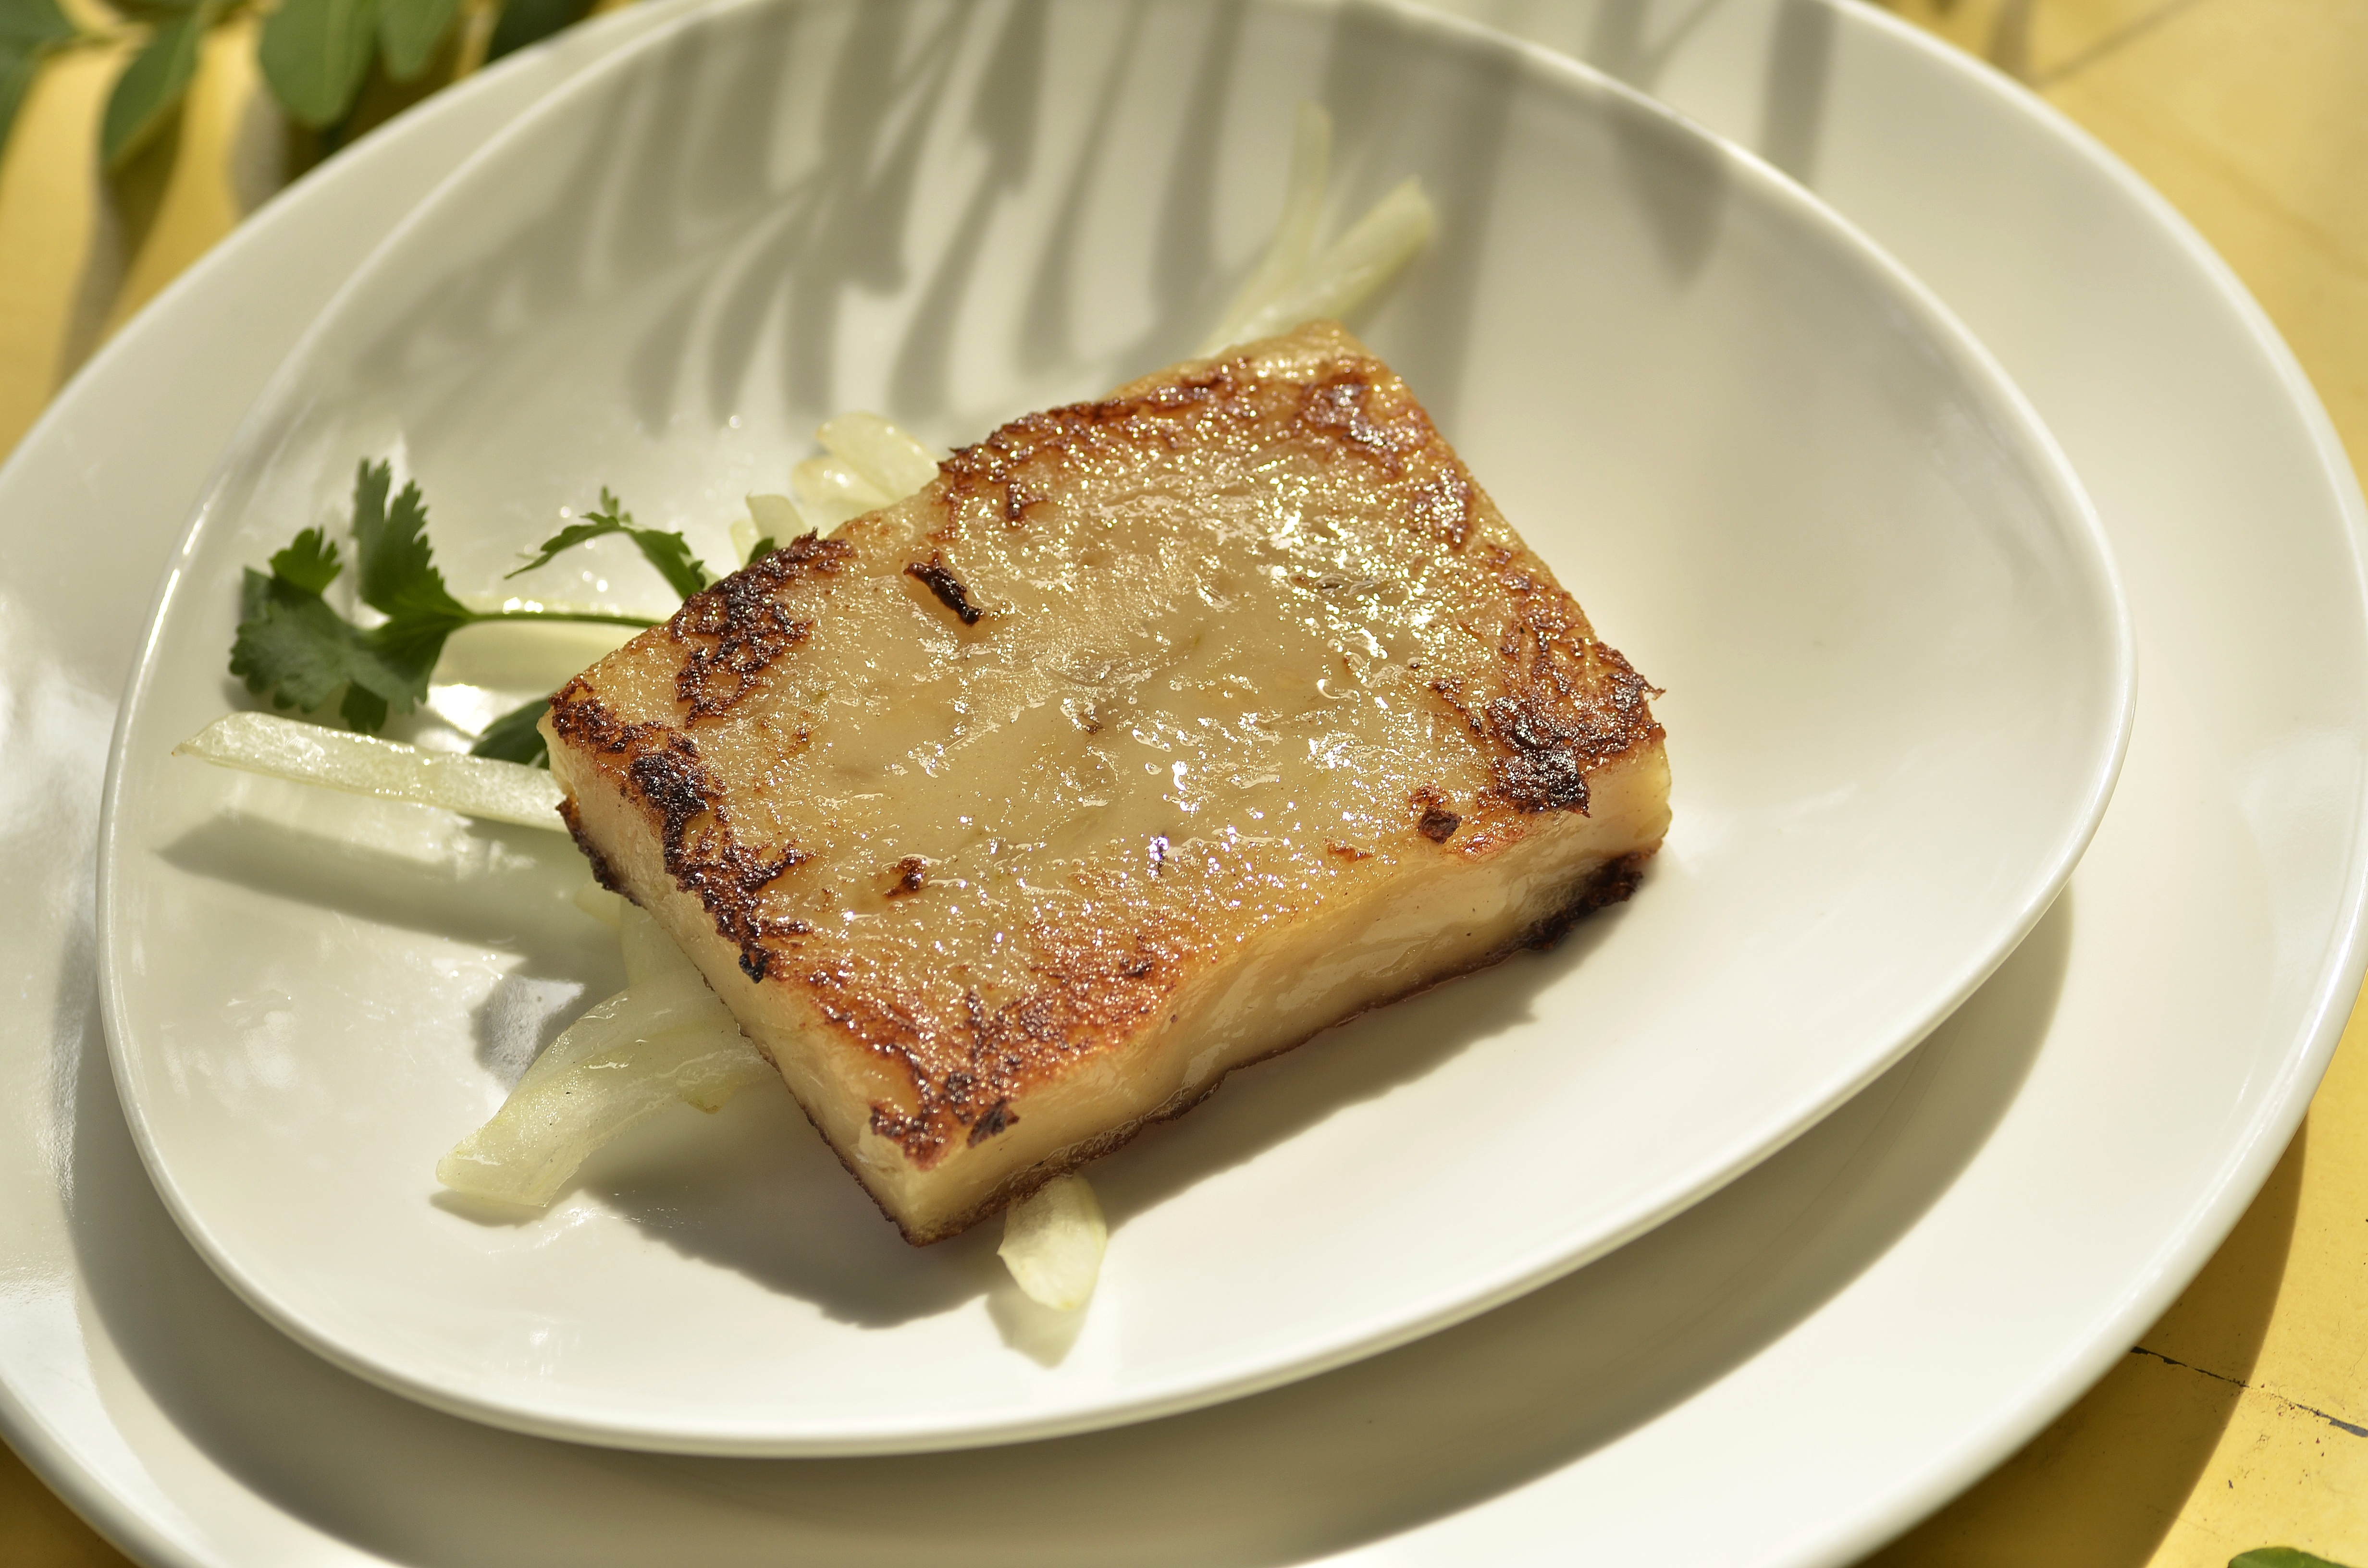
fork, dish, meal, food, cooking, produce, plate, breakfast, baking, dessert, meat, lunch, cuisine, savory, cake, bread, slice, pie, pastry, dinner, baked goods